Garve railway station

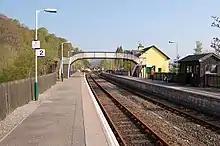
The platforms, looking west

The station was opened on 19 August 1870. It was to be the junction for the Garve and Ullapool Railway, intended to connect Ullapool, the Western Isles' nearest mainland port, with the rest of the UK. An act of parliament was passed for the line in 1890, but in spite of local efforts in that year, and again two years later, the idea could not be fully financed and was abandoned.